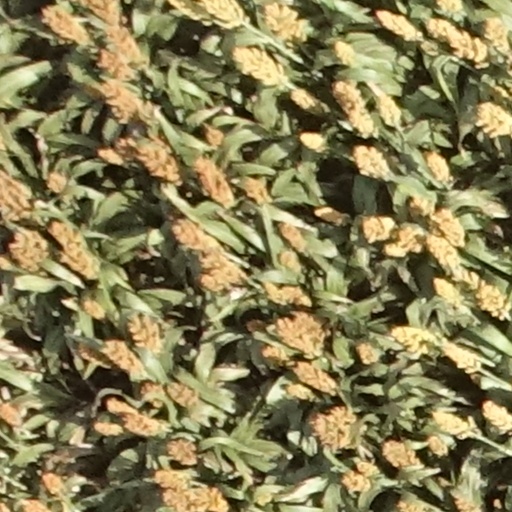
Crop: sorghum